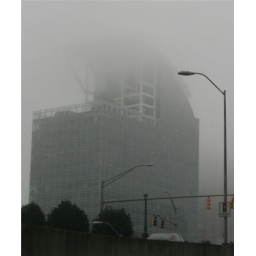
Another building in Buckhead. Take while driving down Lenox road (I was riding shotgun, not driving.)